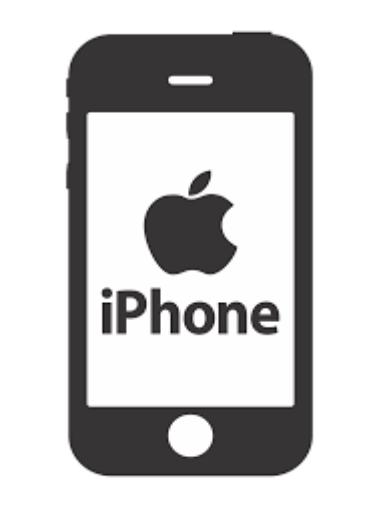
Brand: iPhone-2
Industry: Electronic